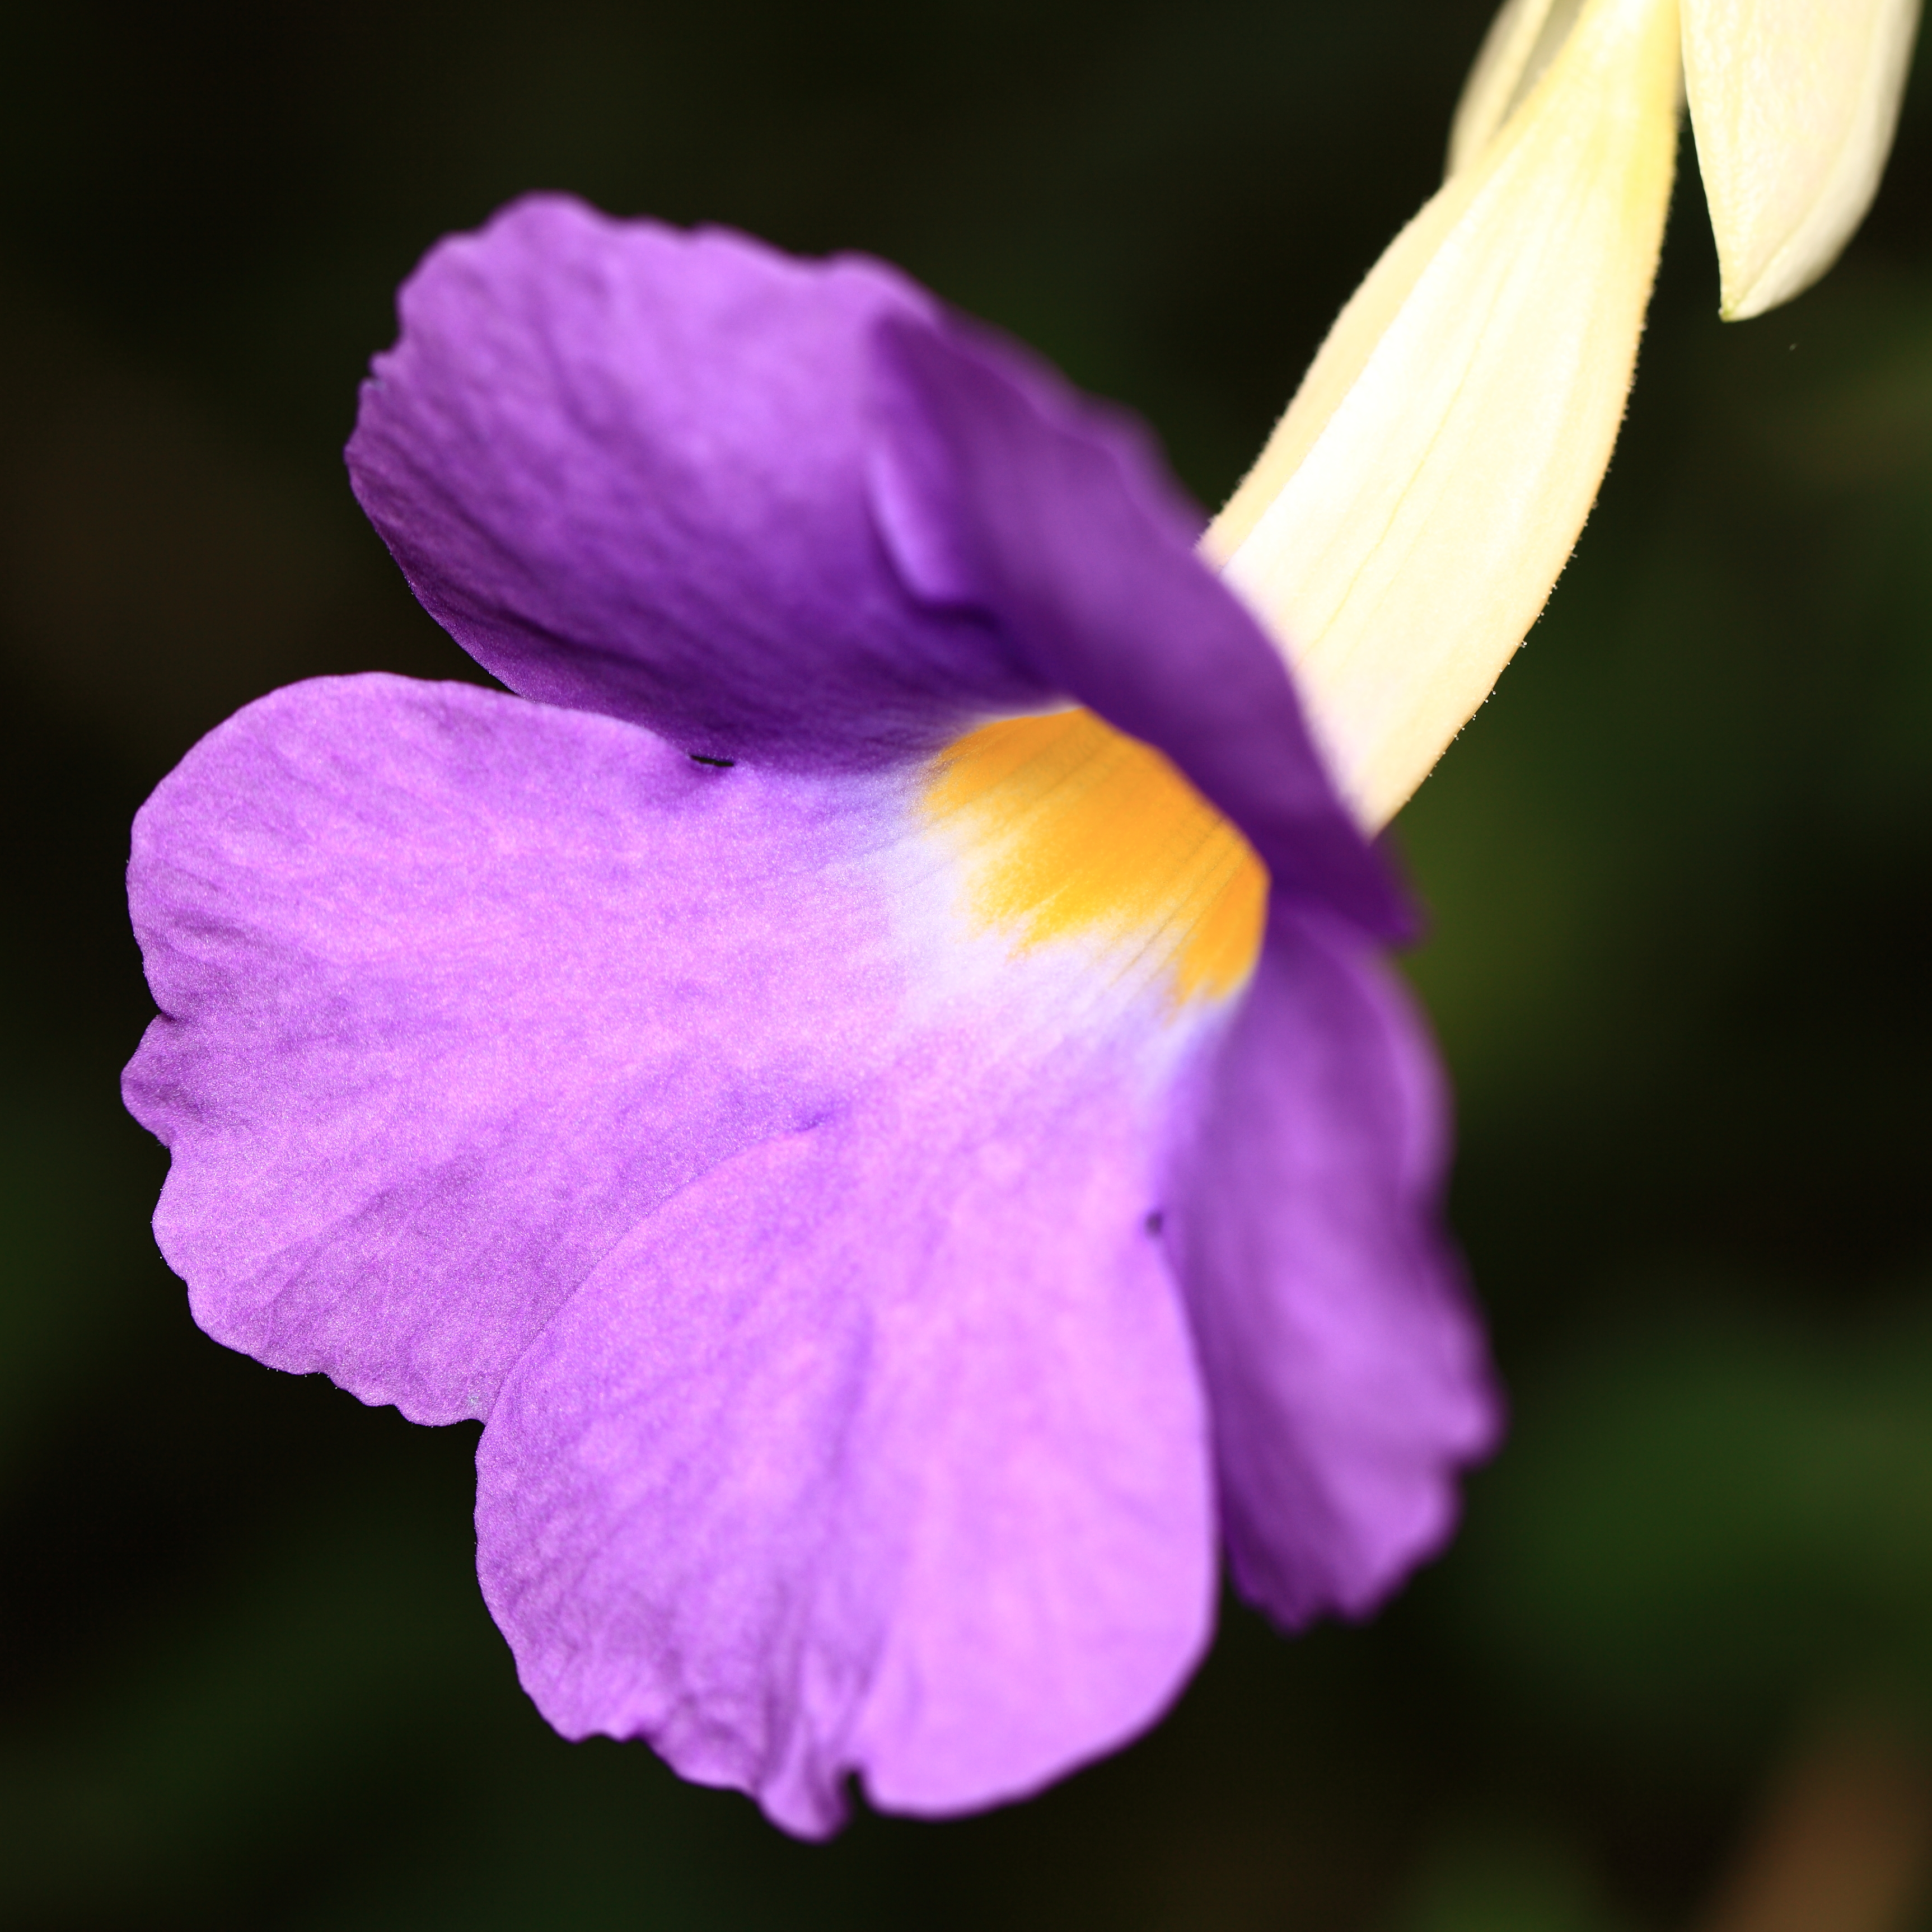
blossom, plant, flower, petal, high, macro, canon, flora, wildflower, close up, 100mm, is, ef, eye, 5d, hires, usm, markii, viola, hi, res, resolution, macro photography, thunbergia, erecta, kingsmantle, flowering plant, annual plant, land plant, violet family